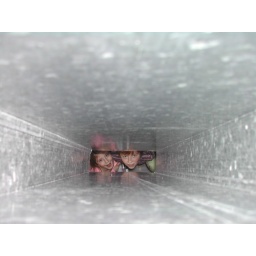
Kids in the basement at Grandma's house watching for dirty socks to come down the chute.